Claude Giroux

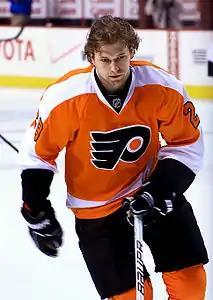
Giroux during warmups in April 2011

After the Flyers traded away Jeff Carter and Mike Richards in the 2011 off-season, Giroux took over the role as first line centre for the club. The trading of Richards and Carter also made him the second-longest tenured member of the Flyers. Giroux formed a new top line with Scott Hartnell and free agent acquisition Jaromír Jágr. Giroux led the League in point-scoring for much of the season, and was considered a favourite for the Hart Memorial Trophy for league MVP at the season's All-Star break. He finished the 2011–12 season with 93 points (28 goals and 65 assists) in 77 games. His 93 points ranked third in the league only behind the 97 points by Tampa Bay Lightning centre Steven Stamkos and the league-leading 109 points by Pittsburgh Penguins centre Evgeni Malkin, respectively. the Flyers as a team finished fifth in the East and Giroux also finished fourth in the Hart Trophy voting as Malkin, Stamkos and New York Rangers goaltender Henrik Lundqvist were named the three finalists with Malkin winning the award with Stamkos finishing second and Lundqvist finishing third in the voting, respectively. On April 13, 2012, in Game 2 of the first round of the 2012 playoffs against the Pittsburgh Penguins, Giroux recorded his first career hat trick. He recorded six points during that same game, earning a Flyers record for most points during a single Stanley Cup playoff game. The Flyers would go on to upset the fourth-seeded Penguins in six games. On May 7, 2012, Giroux received a one-game suspension for a hit to the head of New Jersey Devils forward Dainius Zubrus during Game 4 of the Eastern Conference Semi-finals. After the Flyers were defeated by the Devils in five games and eliminated from the playoffs, Giroux ended the playoffs as the Flyers' top playoff point scorer (17 points). After the Flyers' elimination, Giroux had surgery on both of his wrists; the right to repair torn cartilage, and the left to remove bone spurs. He later claimed that Penguins' captain Sidney Crosby had repeatedly slashed his wrists during face-offs in the first round series against Pittsburgh. At the time news of the surgery was revealed, Giroux was still the playoffs' leading point scorer, even though his team had been eliminated two weeks earlier. On June 20, 2012, Giroux was named the cover athlete for "NHL 13" at the NHL awards in Las Vegas; he became the first Philadelphia Flyer on an EA Sports "NHL" video game cover since Eric Lindros on "NHL 99".